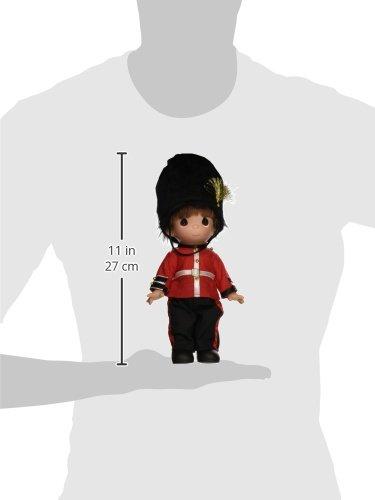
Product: The Doll Maker Precious Moments Dolls, Linda Rick, England Children of the World, Jack, 9 inch doll
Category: Toys & Games | Dolls & Accessories | Dolls
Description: Great Condition.
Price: $13.77
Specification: ProductDimensions:9x6x9inches|ItemWeight:6.4ounces|ShippingWeight:7.2ounces(Viewshippingratesandpolicies)|DomesticShipping:ItemcanbeshippedwithinU.S.|InternationalShipping:ThisitemcanbeshippedtoselectcountriesoutsideoftheU.S.LearnMore|ASIN:B00BPFV3MS|Itemmodelnumber:3432|Manufacturerrecommendedage:14-15years